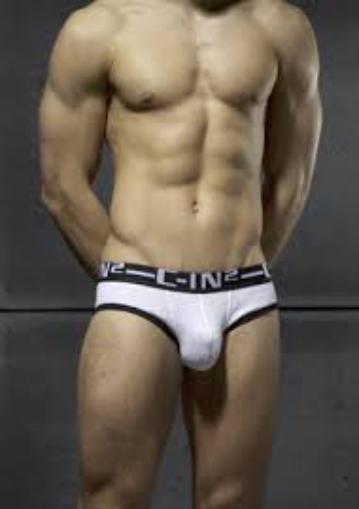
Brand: C-IN2
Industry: Clothes